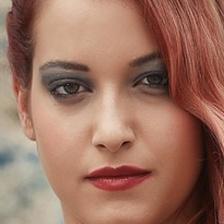
Label: faces